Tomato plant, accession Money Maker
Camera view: horizontal (90 deg, fisheye); turntable rotation: 150 degrees
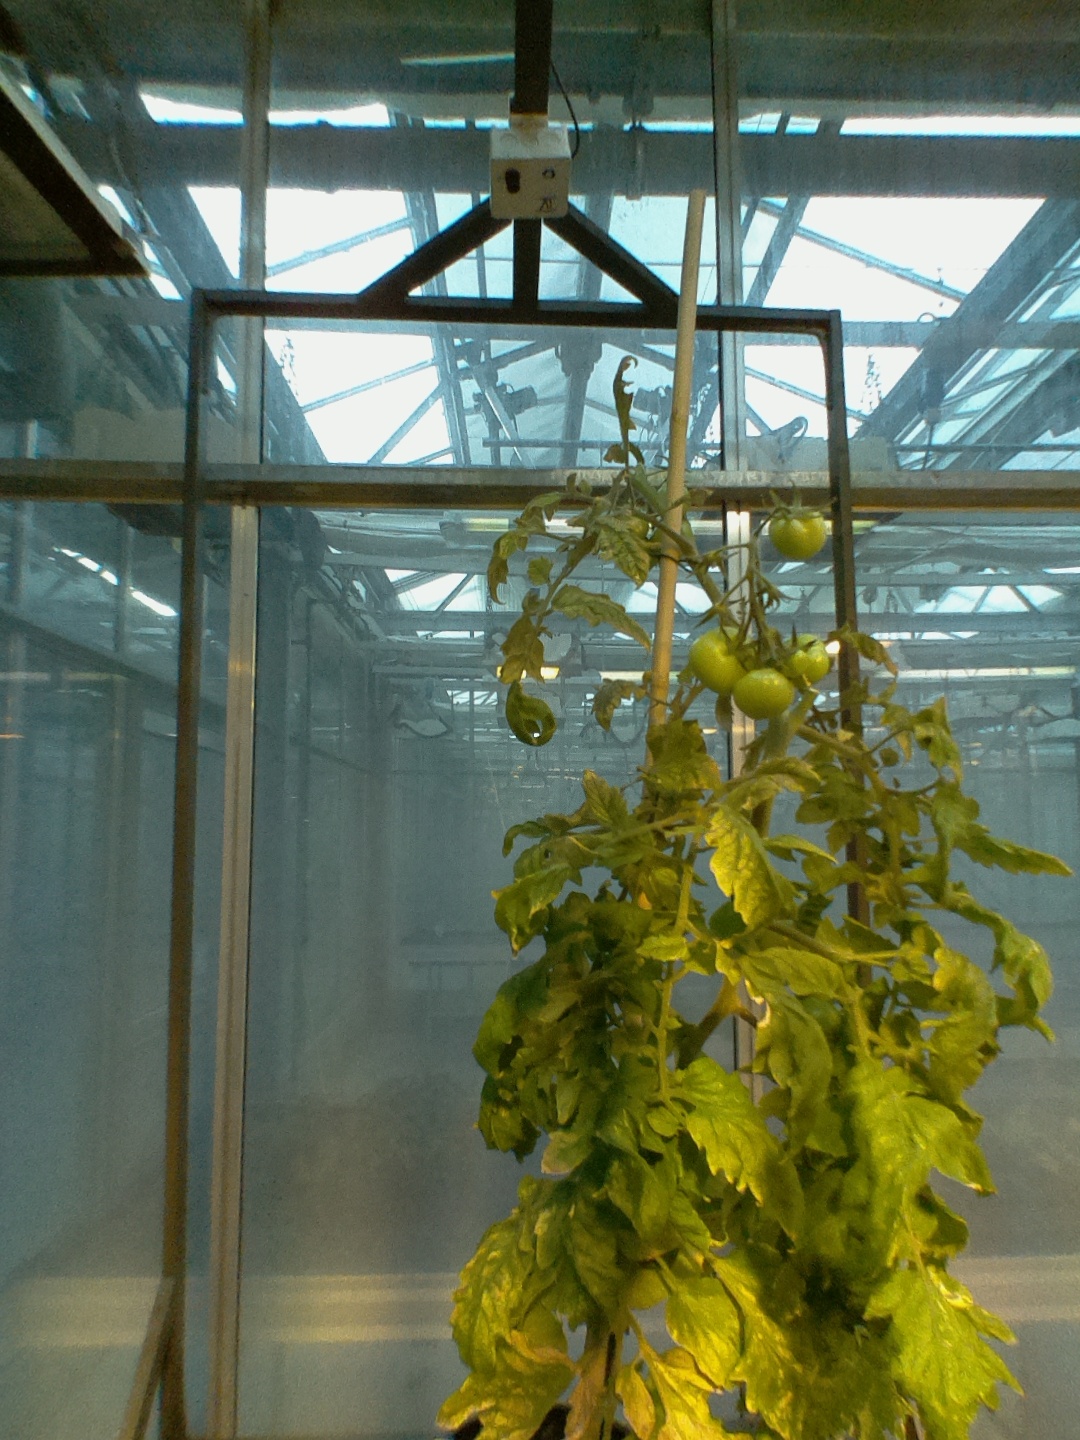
BBCH growth stage 79: 90% -100% of final fruit size